KateModern

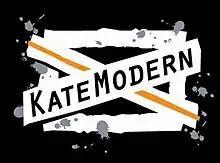

KateModern is the sister series of "lonelygirl15". The web series, which was announced on 16 July 2007, began filming on 9 July and the first video, "Fight and Flight", was released on 16 July. It was produced by EQAL in partnership with Bebo. The series ended on 28 June 2008, slightly less than a year following its original release.